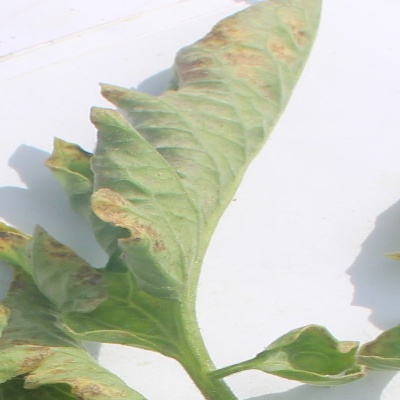
Crop: Tomato
Condition: leaf curl